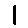
Label: 1